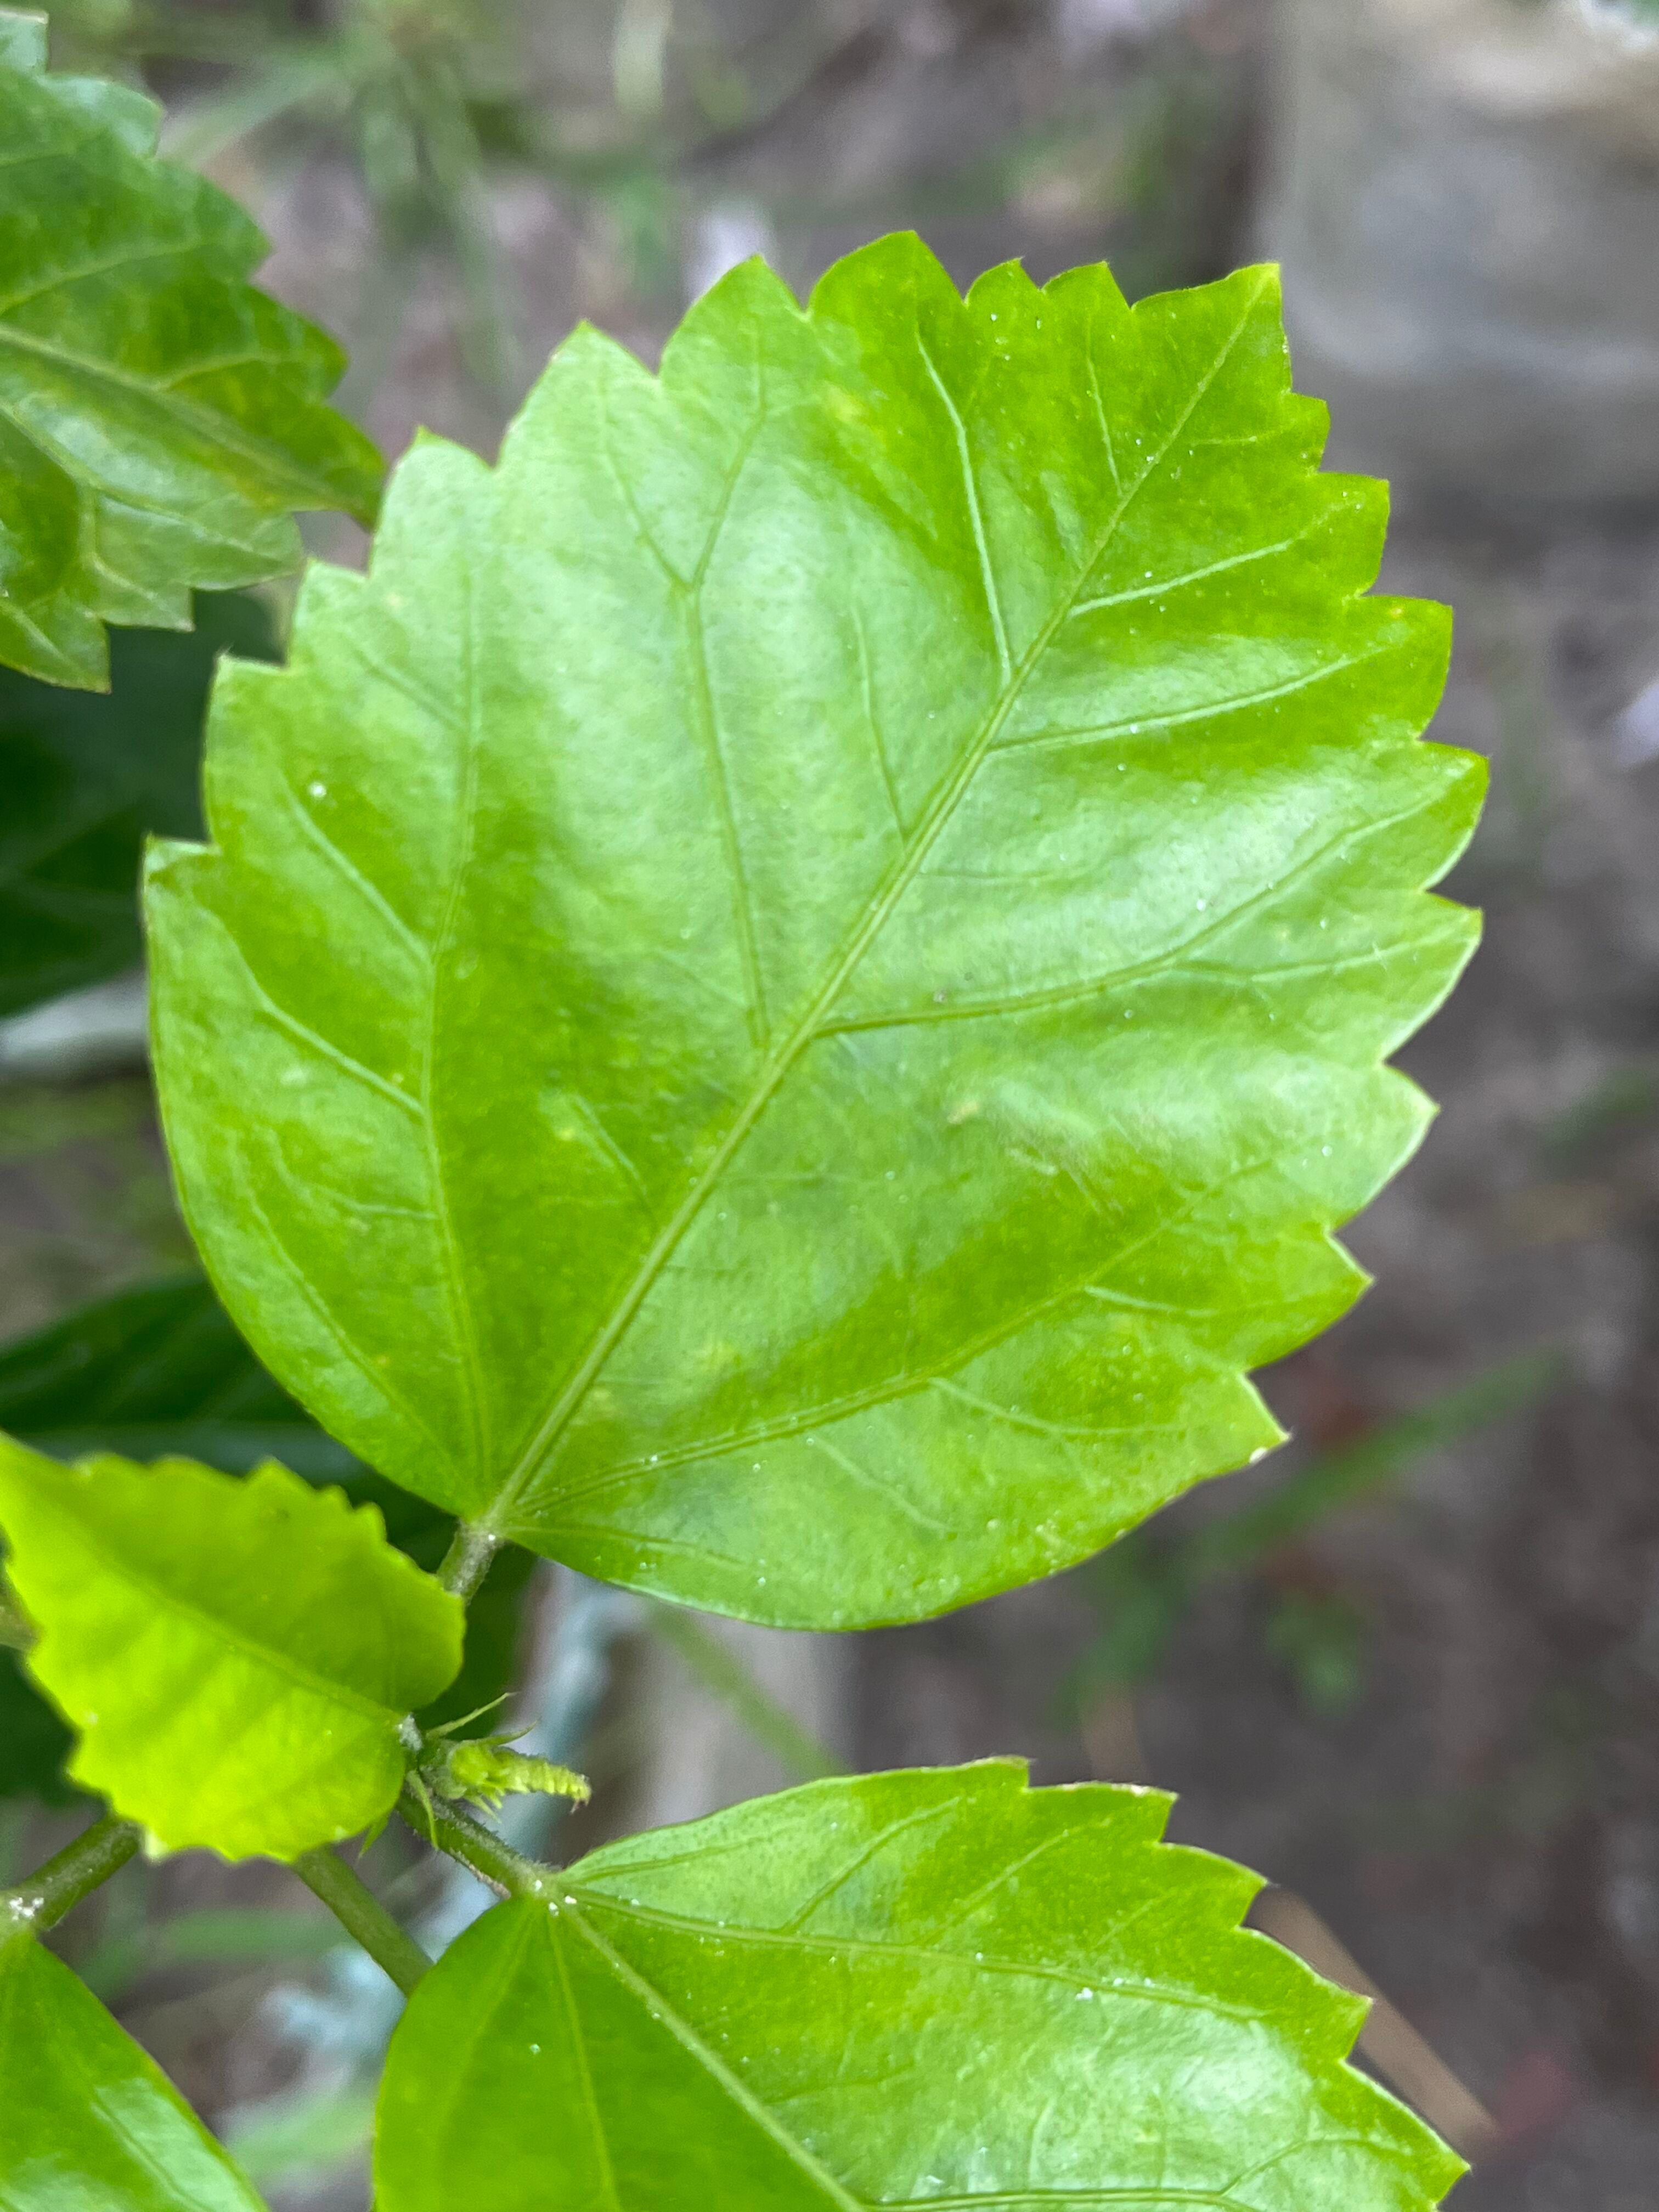
Plant species: hibiscus-rosa-sinensis